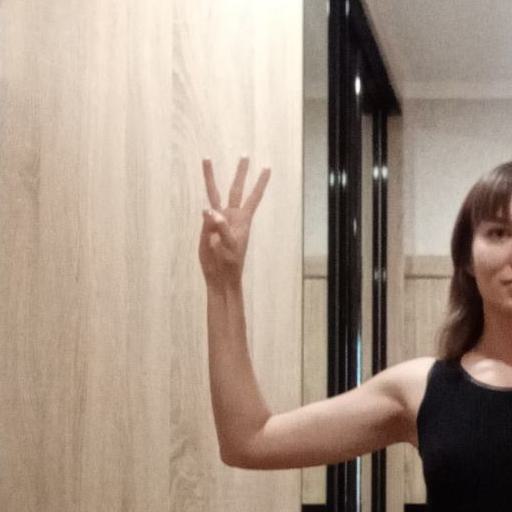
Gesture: three